Captain (baseball)

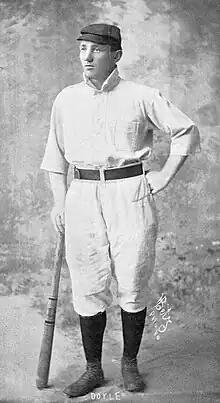
Jack Doyle, 1902 captain of the New York Giants

In baseball, a captain is an honorary title sometimes given to a member of the team to acknowledge his leadership. In the early days of baseball, a captain was a player who was responsible for many of the functions now assumed by managers and coaches, such as preparing lineups, making decisions about strategy, and encouraging teamwork. In amateur or youth baseball, a manager or coach may appoint a team captain to assist in communicating with the players and to encourage teamwork and improvement.